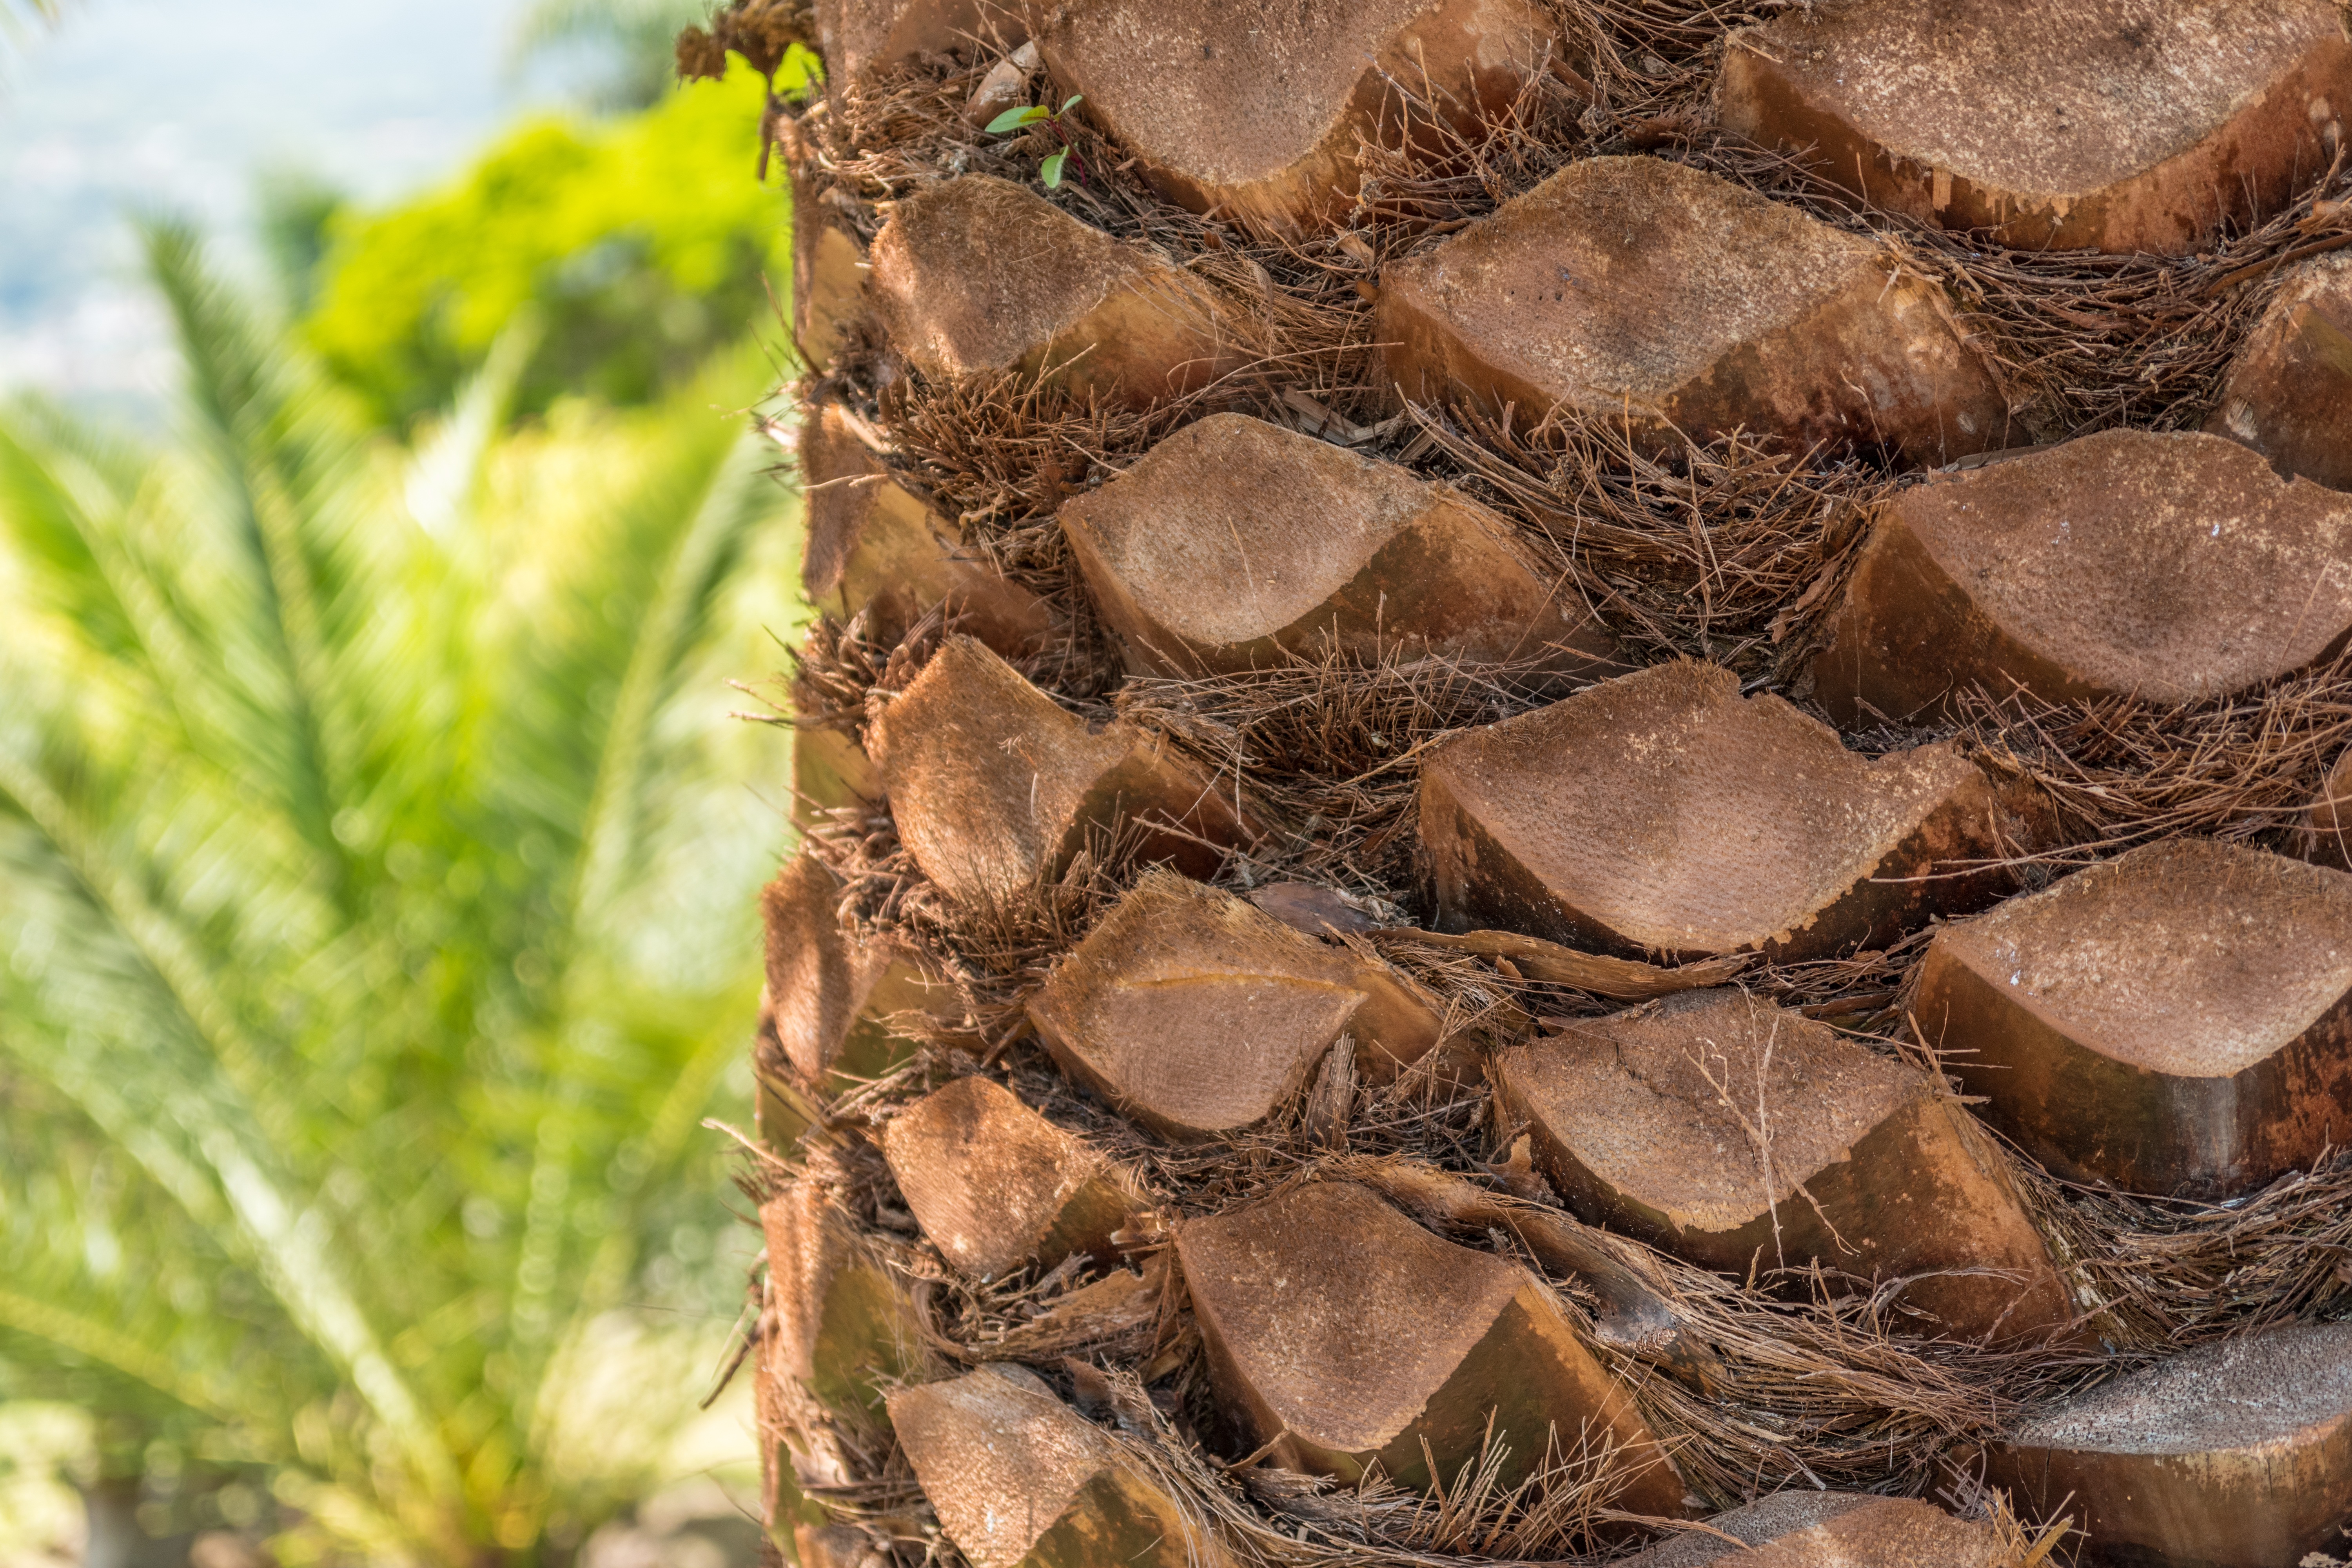
tree, rock, plant, wood, leaf, trunk, wildlife, palm, produce, soil, garden, close, tribe, section, palm tree root, grass family, woody plant